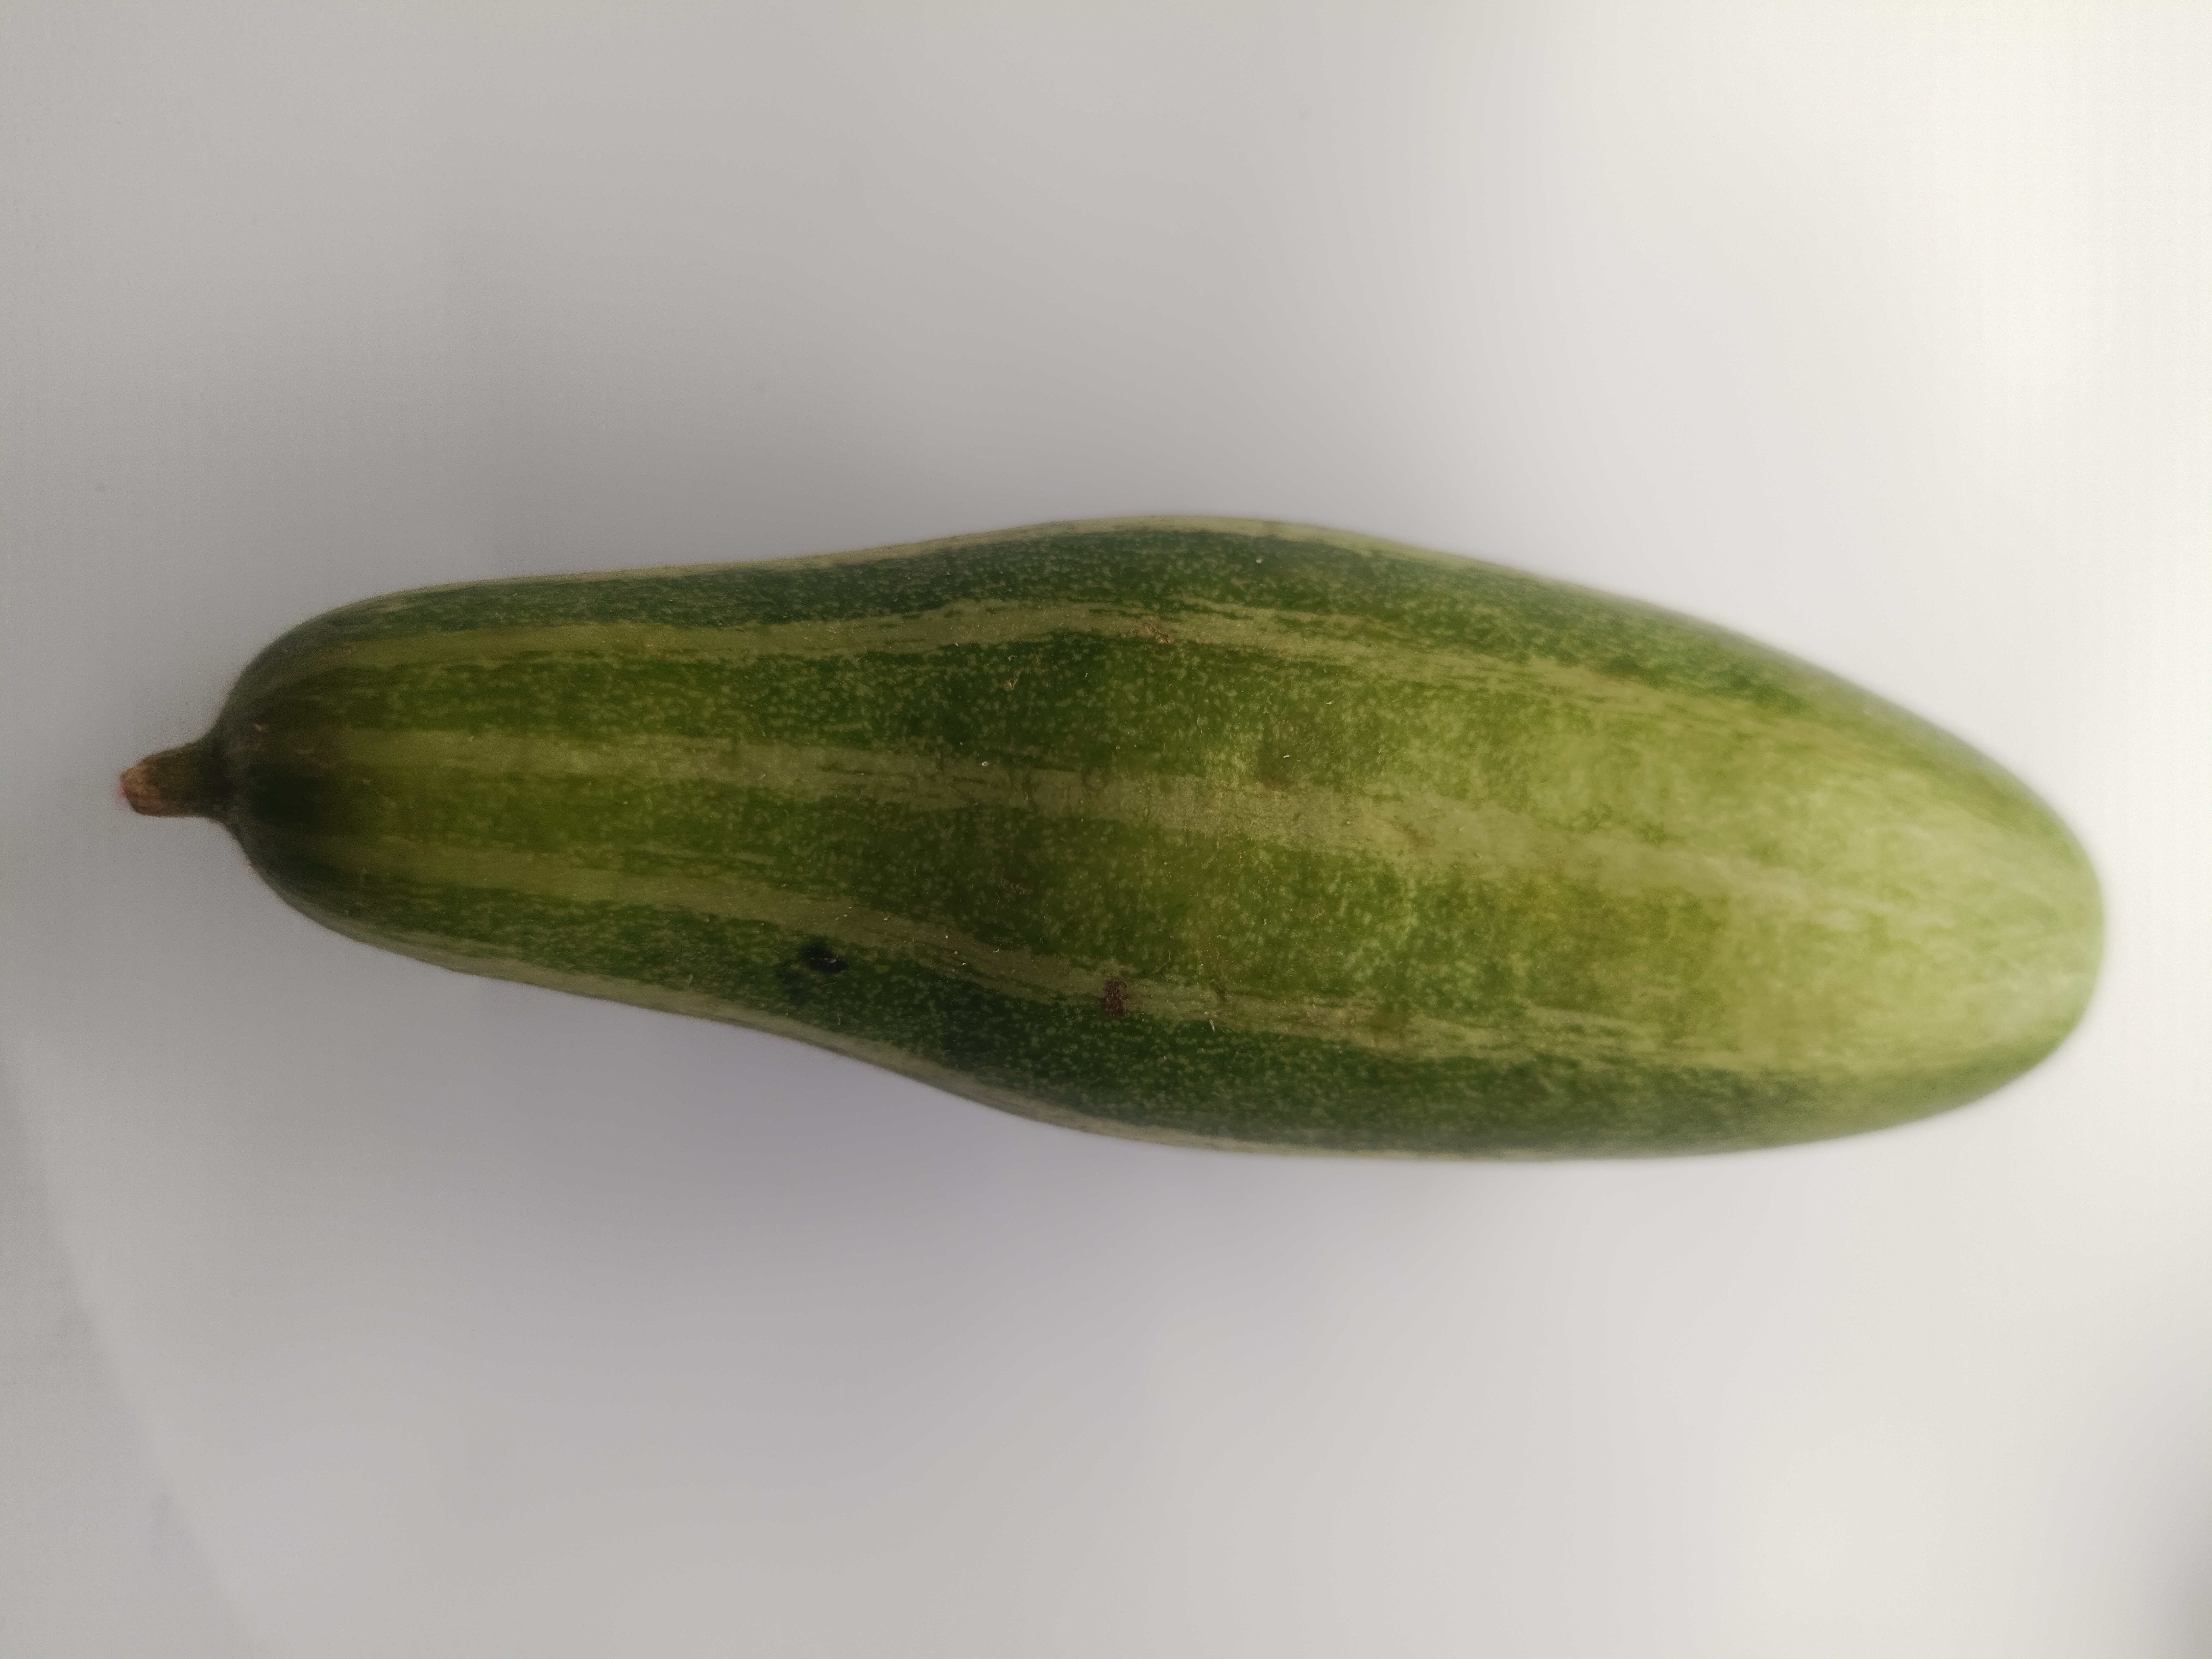
Label: Trichosanthes dioica